History of miscegenation

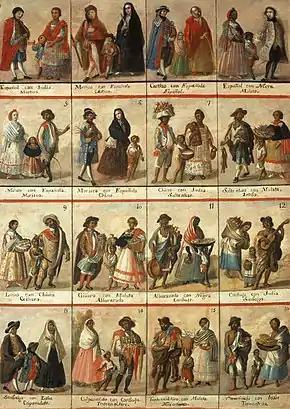
Castas painting showing the various race combinations of Colonial Mexico

In Mexico, the concept of "mestizaje" (or "the cultural and racial amalgamation") is an integral part of the country's identity. While frequently seen as a mixture of the indigenous and Spanish, Mexico has had a notable admixture of indigenous and black Africans since the Colonial era. The Catholic Church never opposed interracial marriages, although individuals had to declare their racial classification in the parish marital register.